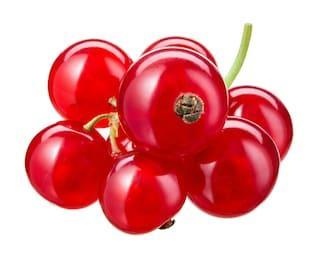
Label: redcurrant